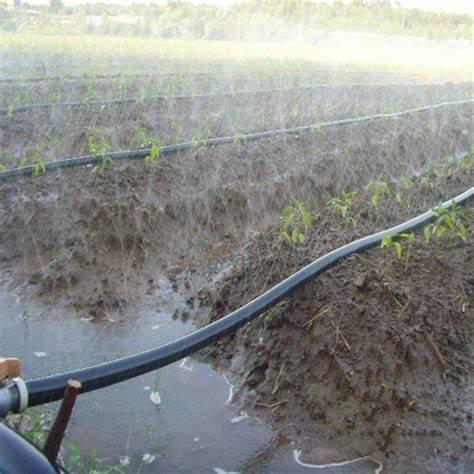
Mifereji ya kunyunyuzia maji mimea shambani inaonekana yakinyunyiza maji kwa kasi mno. Vilevile kuna miche iliyotokea kwenye shamba lililopaliliwa vizuri. Katika kilimo biashara, unyunyiziaji wa maji kwenye mmea ni jambo la muhimu.